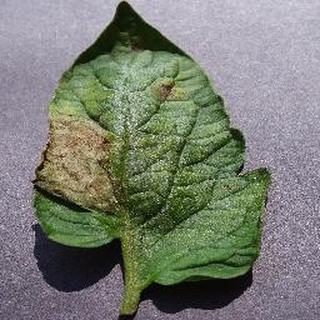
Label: tomato_late_blight